Natural History Museum, Pavia

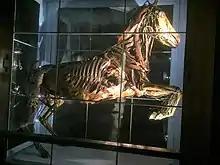
Anatomical preparation of a horse, Giovanni Battista Volpi (c. 1752–1821).

In 1772, Jean-Baptiste Chevalier, last French governor of Chandannagar decided to gift an elephant to King Louis XV. The elephant was a two-year-old Asian elephant ("Elephas maximus"), which left Bengal, India for France on ship which belonged to the Company of Indies. Ten months later, the elephant landed at Lorient in Brittany (Bretagne). It made a long journey on foot, under the watchful eyes of curious crowds, all the way to the Palace of Versailles. There, it remained at the Court of the King as an animal attraction for the guest of the palace and naturalists, among them, Petrus Camper, a Dutch anatomist who eventually published a volume on the natural history of elephants (Camper, 1803).